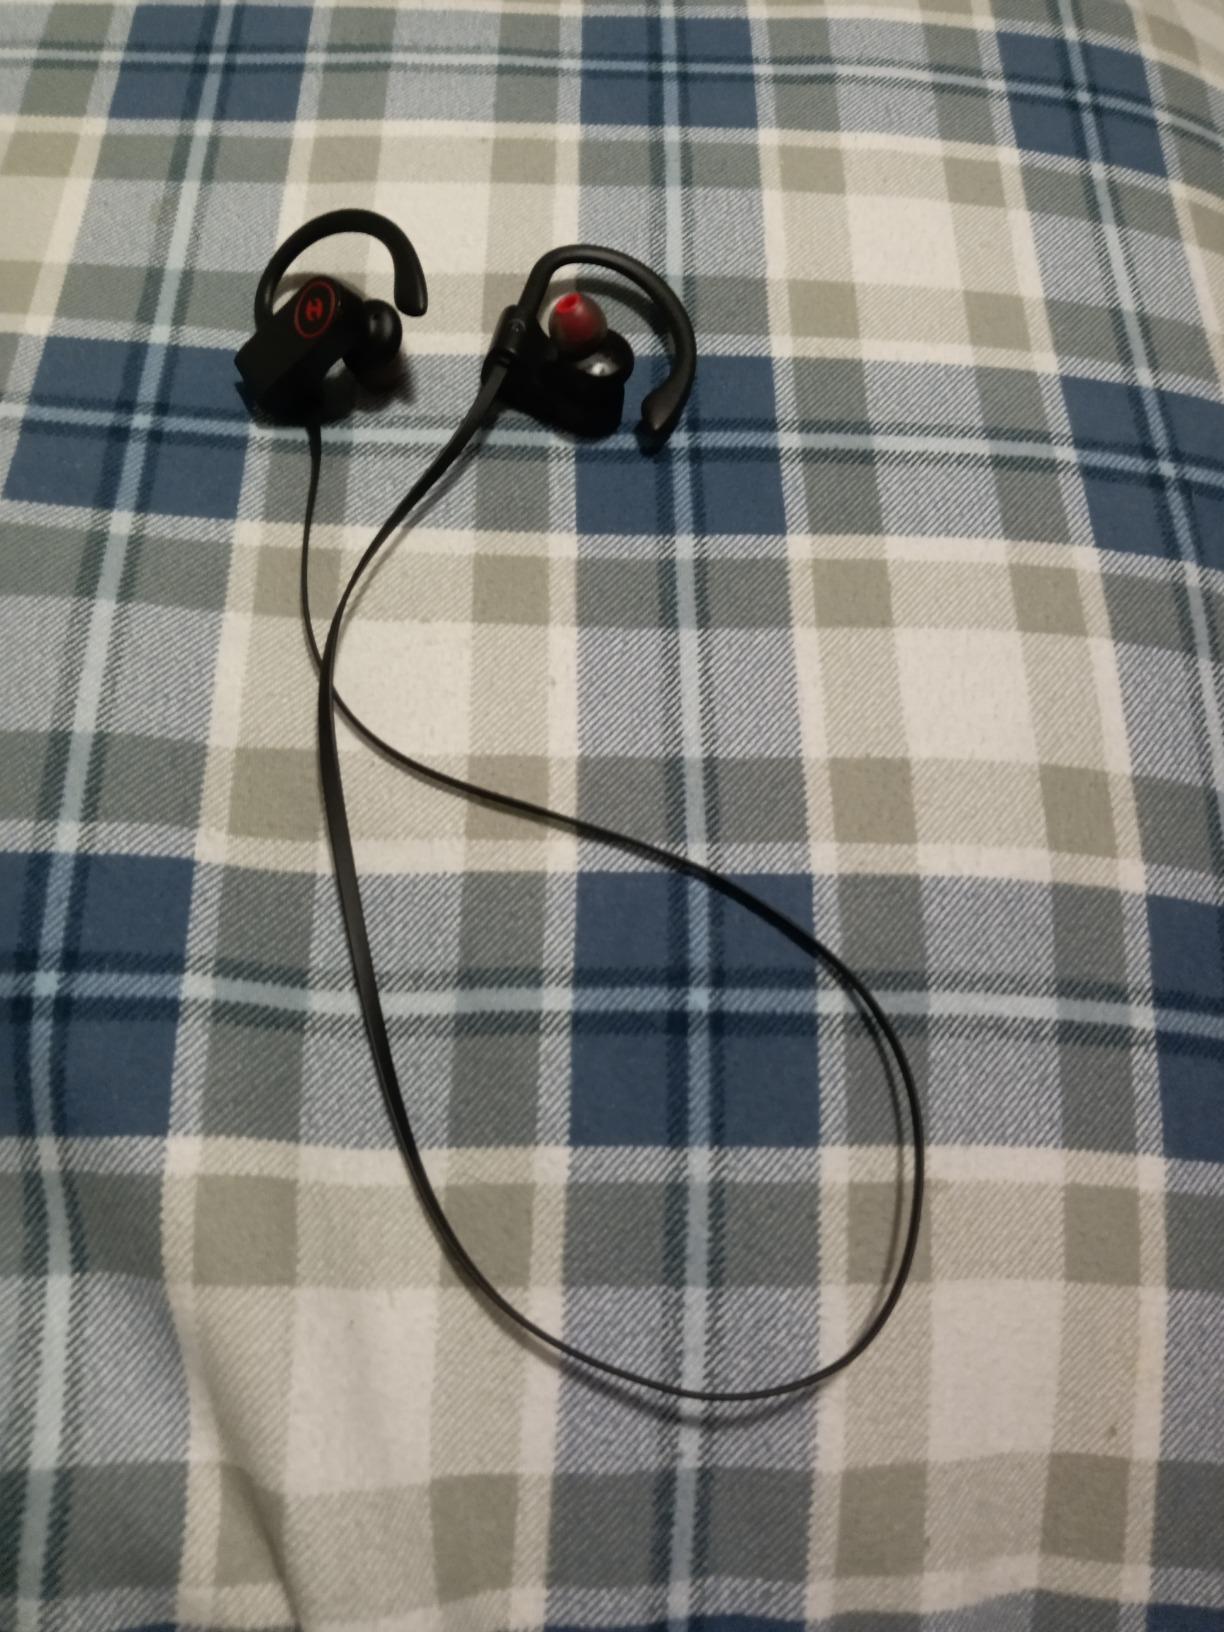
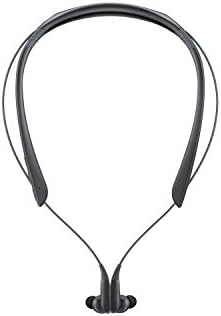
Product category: headphones
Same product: no